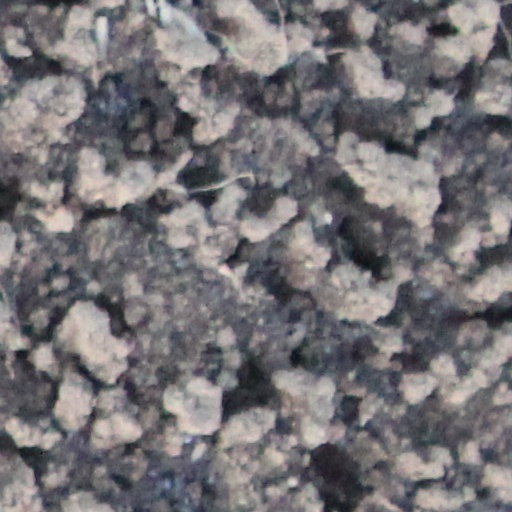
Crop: wheat